Ilaro Court

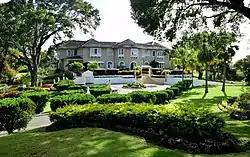
North face of Ilaro Court

Ilaro Court (pronounced: il'larō kôrt) is the official residence of the prime minister of Barbados. (State House, Barbados is the official residence of the President of Barbados, a parliamentary-republic island country.)